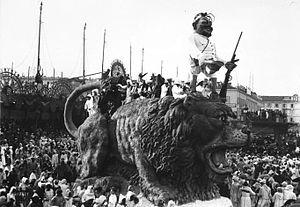
Tartarin de Tarascon est le personnage principal, sous forme d'antihéros, d'une série de trois romans de l'écrivain et auteur dramatique français Alphonse Daudet, publiés en 1872, 1885 et 1890. Cependant, puisque de nombreuses rééditions du premier tome Aventures prodigieuses de Tartarin de Tarascon ont été simplifiées en Tartarin de Tarascon, le titre est désormais indissociable de son personnage.